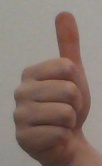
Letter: aleff